Imperial and Royal Uhlans

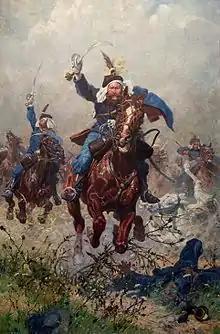
Colonel Maximilian Ritter von Rodakowski and the 13th Uhlans in the Battle of Custoza. (1908 painting by Ludwig Koch. Oil on linen, Army History Museum, Vienna)

Together with the Dragoons and Hussars, the Imperial and Royal Uhlans, made up the cavalry of the Austro-Hungarian Army from 1867 to 1918, both in the Common Army and in the Austrian Landwehr, where they were known as the Imperial-Royal Landwehr Uhlans ("k.k. Landwehr-Ulanen").